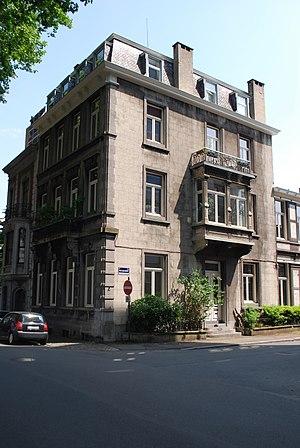
Vue des bords de Meuse à Liège, entre le pont Atlas et le pont Maghin.
La rue Alex Bouvy est une rue de Liège située au nord du quartier d'Outremeuse.